Pectinesterase

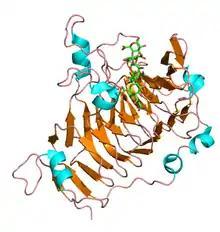
Pectin methylesterase from "Dickeya dadantii" in complex with hexasaccharide. PDB

Pectinesterase (EC 3.1.1.11; systematic name pectin pectylhydrolase) is a ubiquitous cell-wall-associated enzyme that presents several isoforms that facilitate plant cell wall modification and subsequent breakdown. It catalyzes the following reaction: